Young Harris

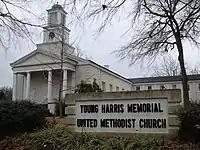
Young Harris Memorial Church

In the spring of 1893, Harris suffered a serious illness from which he never completely recovered. He died in 1894 and was buried at Oconee Hill Cemetery in Athens. His funeral was well attended, indicating the respect and admiration he had earned.